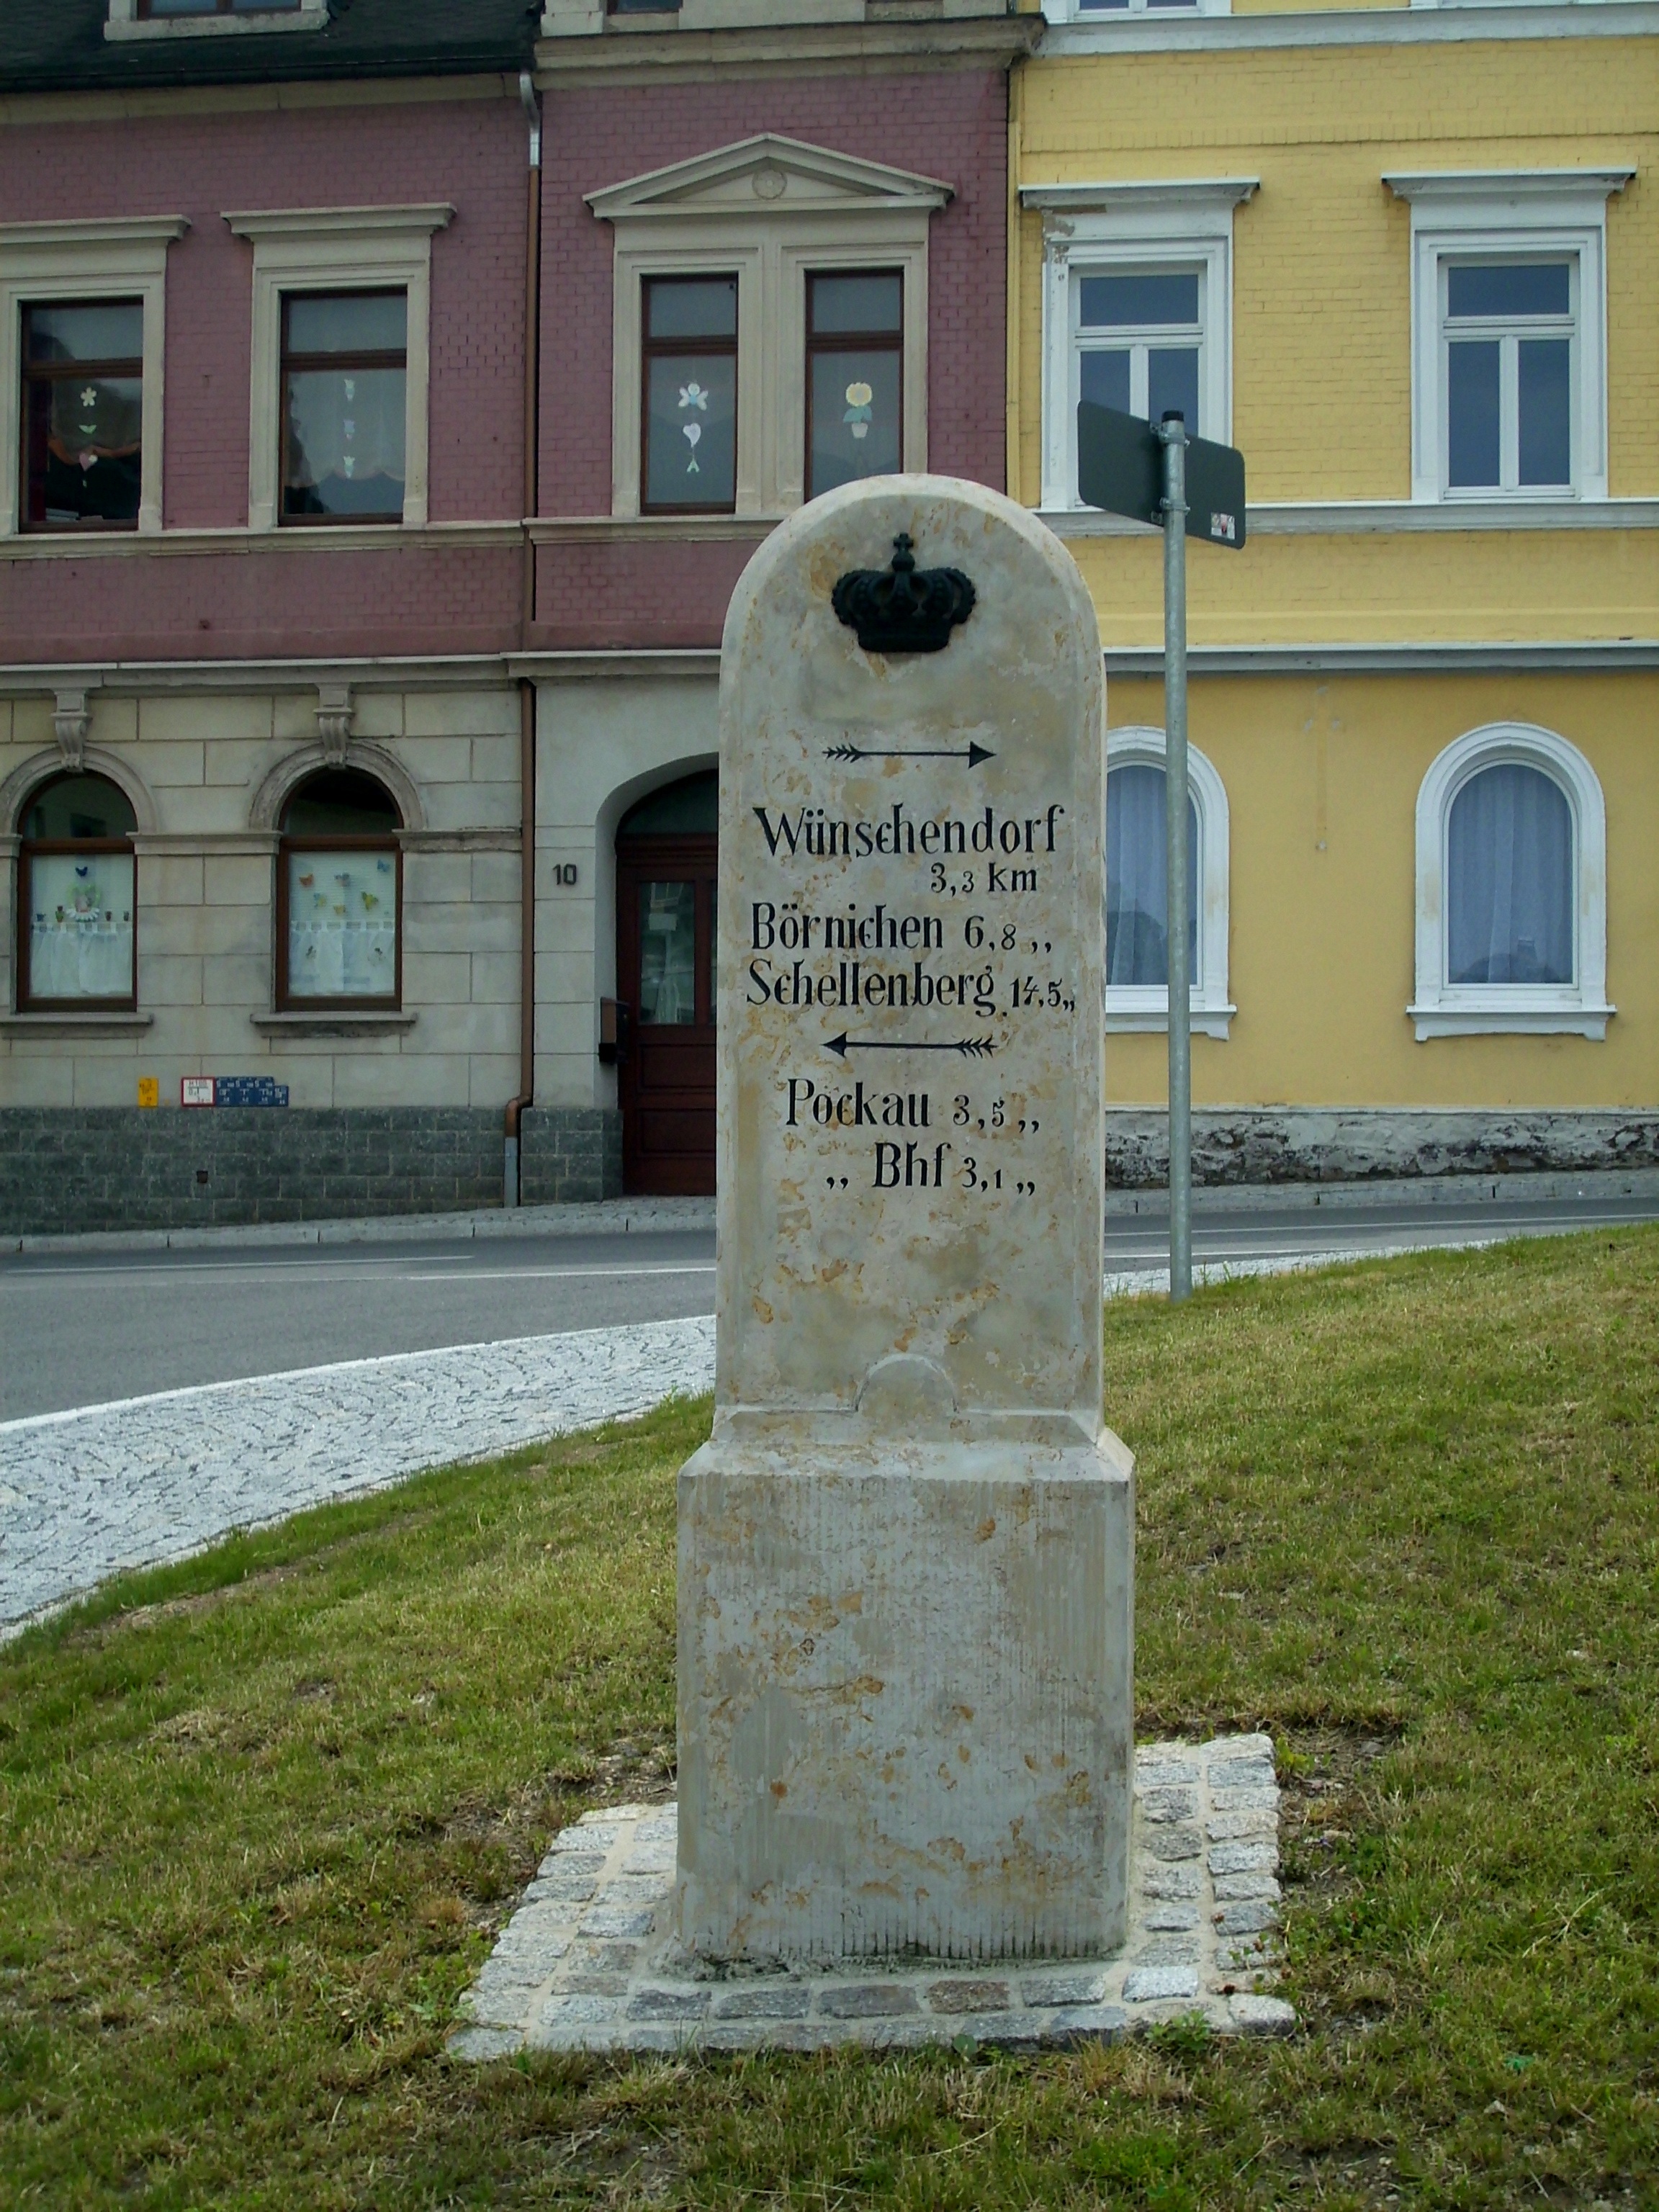
monument, grave, memorial, headstone, milestone, ore mountains, distances, location specified, royal crown, distance column, postmeilens ule saxon, lengenfeld